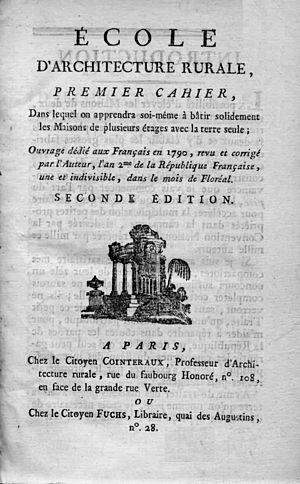
François Cointeraux est un inventeur et architecte français.